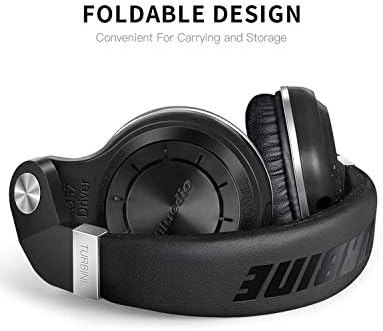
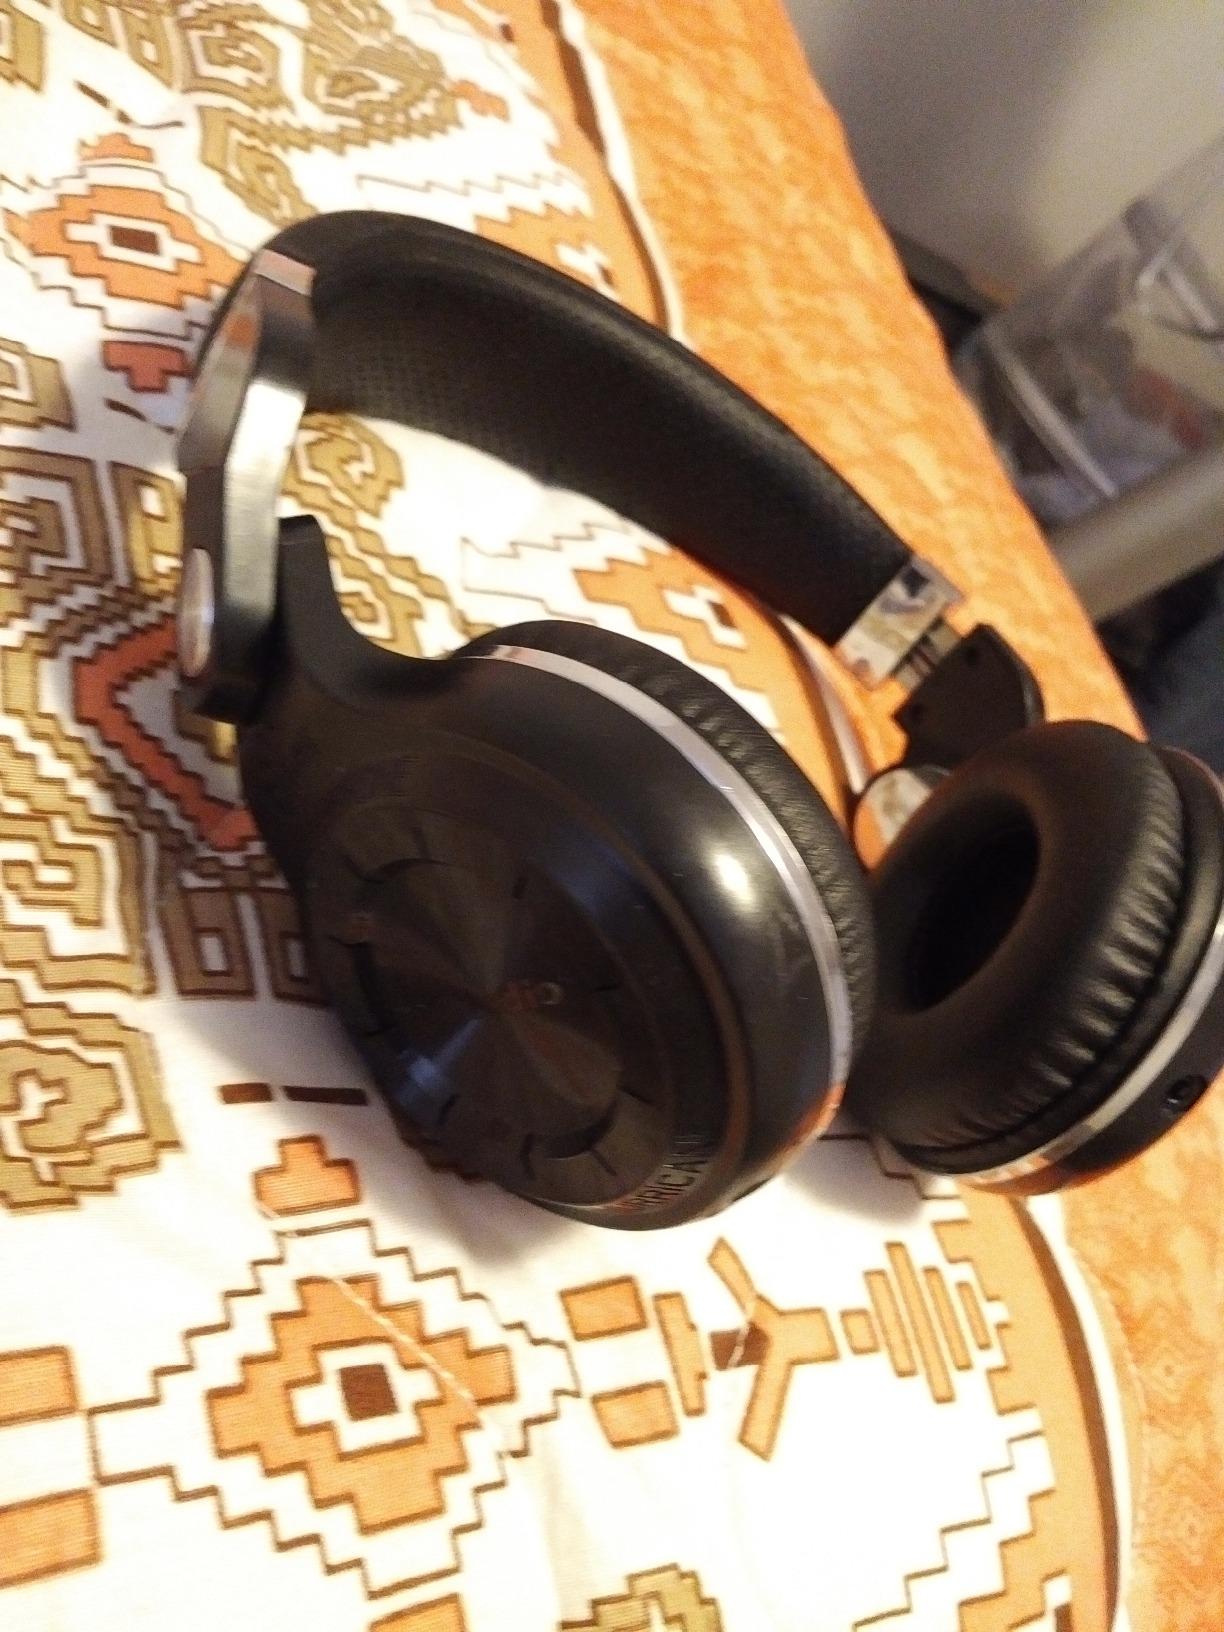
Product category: headphones
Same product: yes